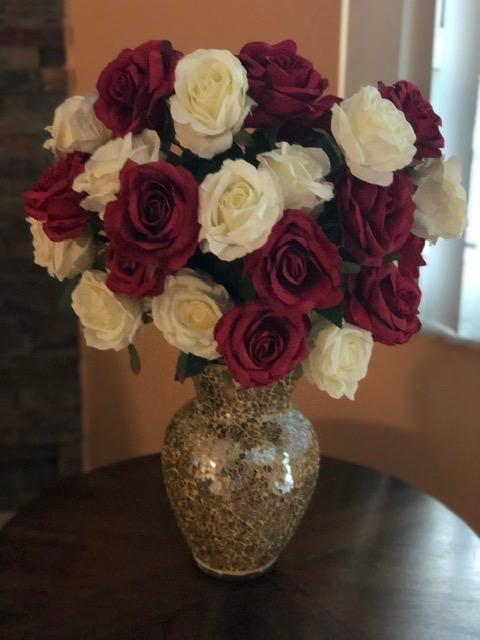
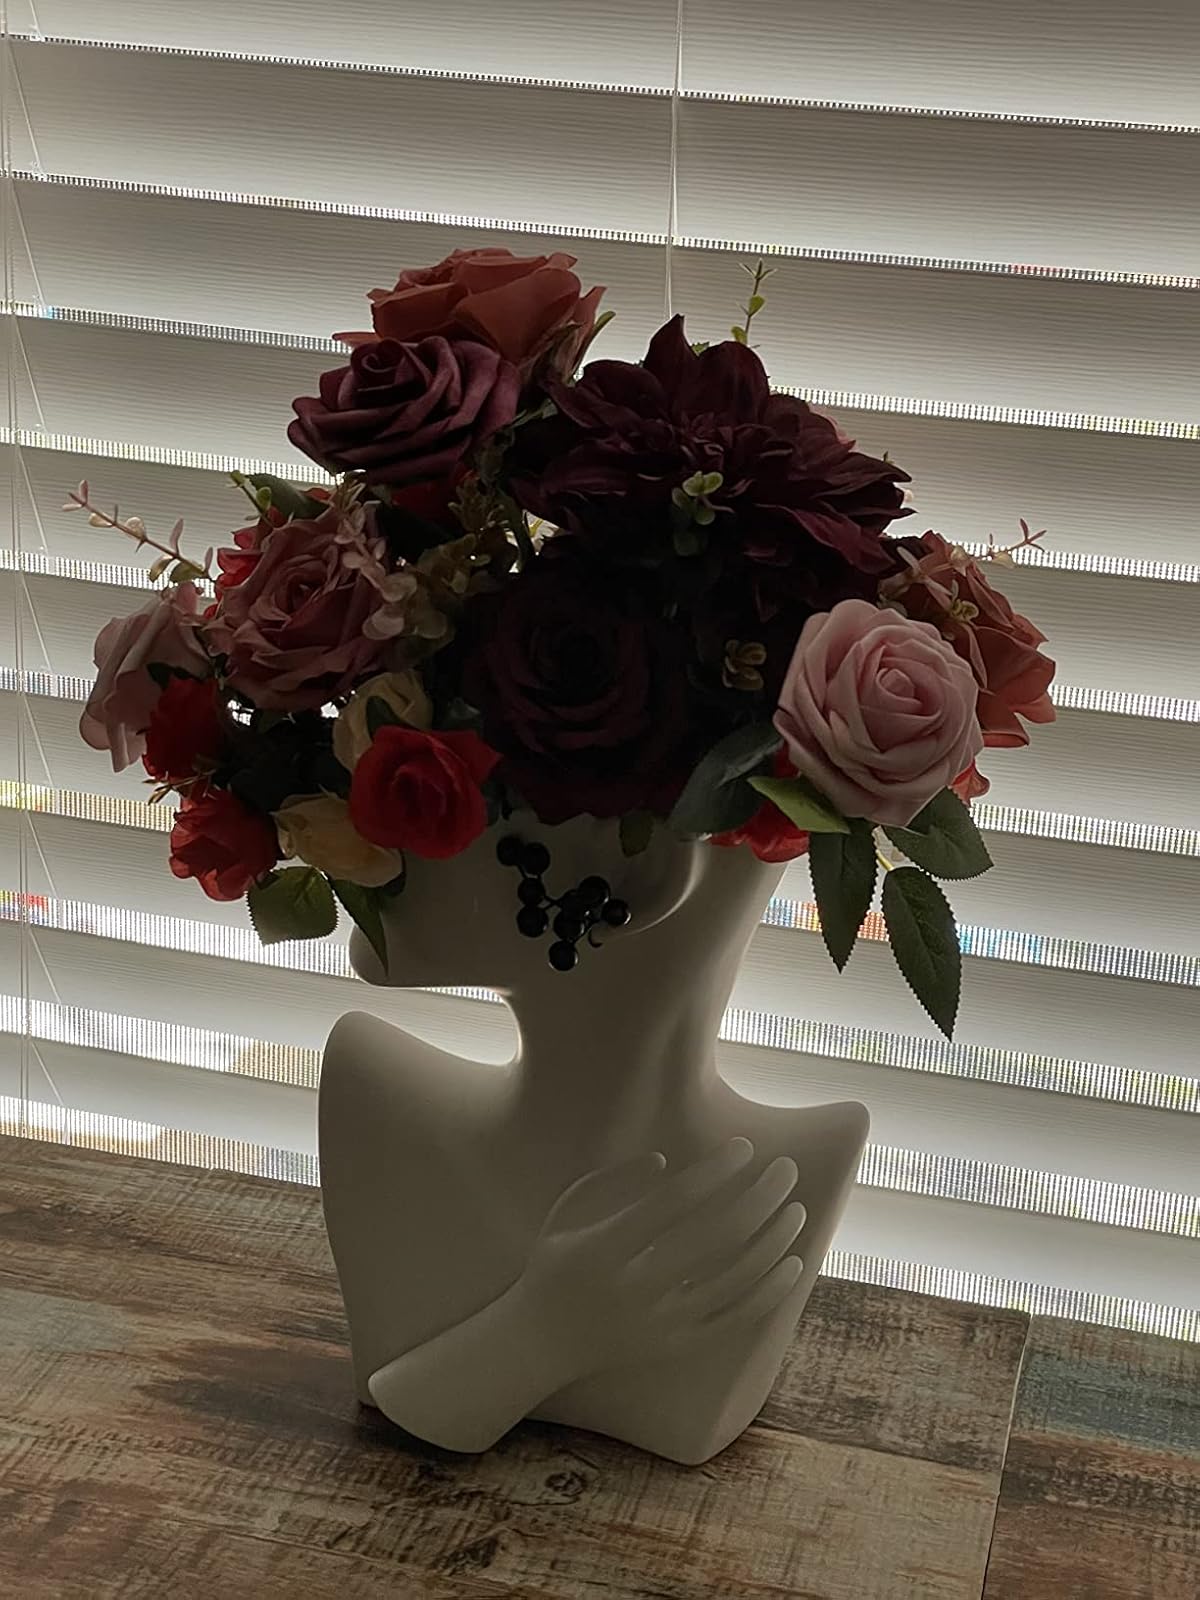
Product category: vase
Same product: no